South Lake Union, Seattle

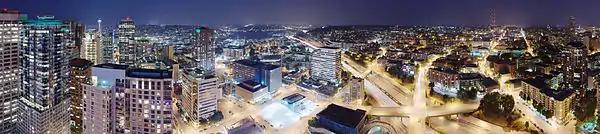
South Lake Union (center) is separated from Capitol Hill (right) by Interstate 5.

Due to recent development plans by Paul Allen's Vulcan Inc., as well as other prominent developers, South Lake Union is becoming a hub for life science organizations. Some in the area include: Fred Hutchinson Cancer Research Center, the Allen Institute for Brain Science, the Allen Institute for Cell Science, Zymogenetics, Battelle, Seattle Biomedical Research Institute, Seattle Children's Hospital, PATH, Rosetta (now part of Merck & Co.), Bio-Rad, and University of Washington Medicine.